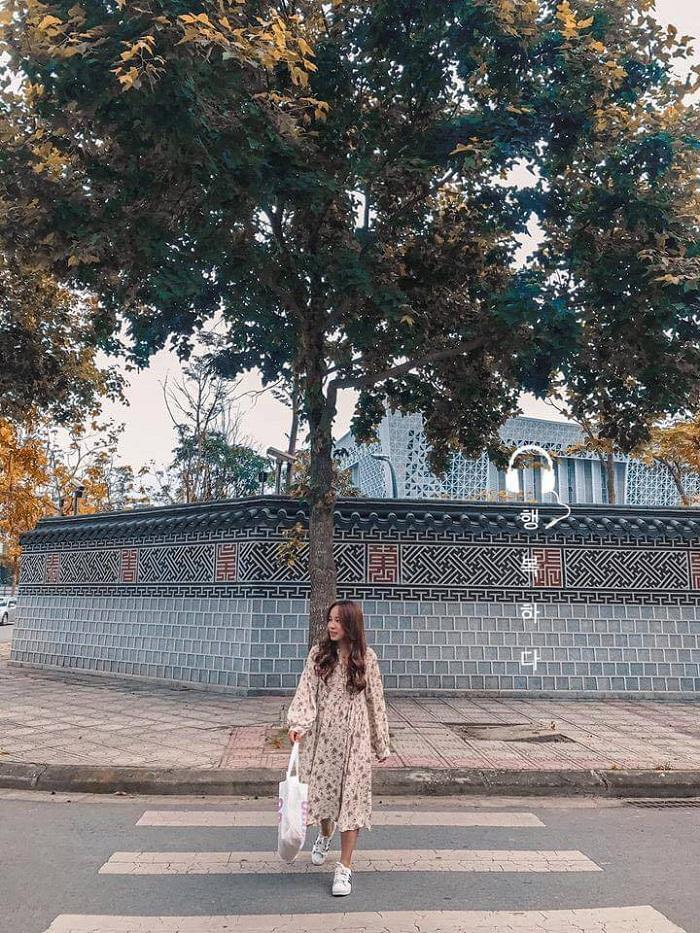
ở trên làn đường dành cho người đi bộ có sự xuất hiện của một cô gái